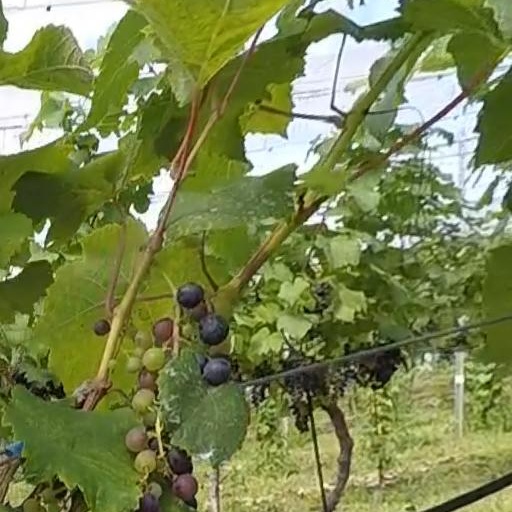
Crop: grape